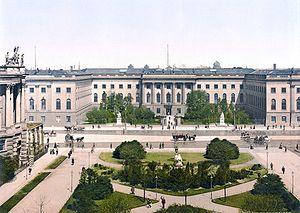
Georg Wilhelm Friedrich Hegel [ˈɡeːɔɐ̯k ˈvɪlhɛlm ˈfʁiːdʁɪç ˈheːɡl̩], né le 27 août 1770 à Stuttgart et mort le 14 novembre 1831 à Berlin, est un philosophe allemand.